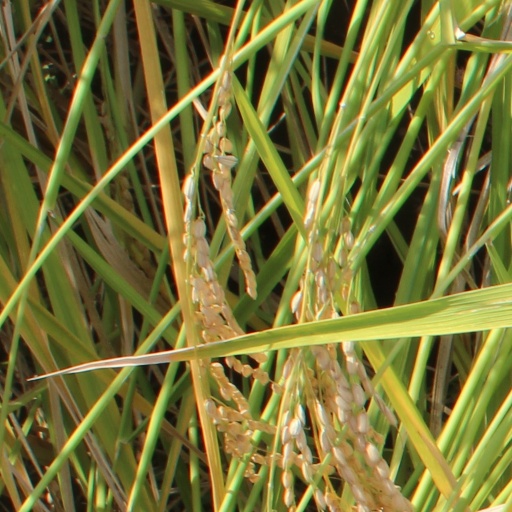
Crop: rice